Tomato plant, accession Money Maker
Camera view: horizontal (90 deg, fisheye); turntable rotation: 300 degrees
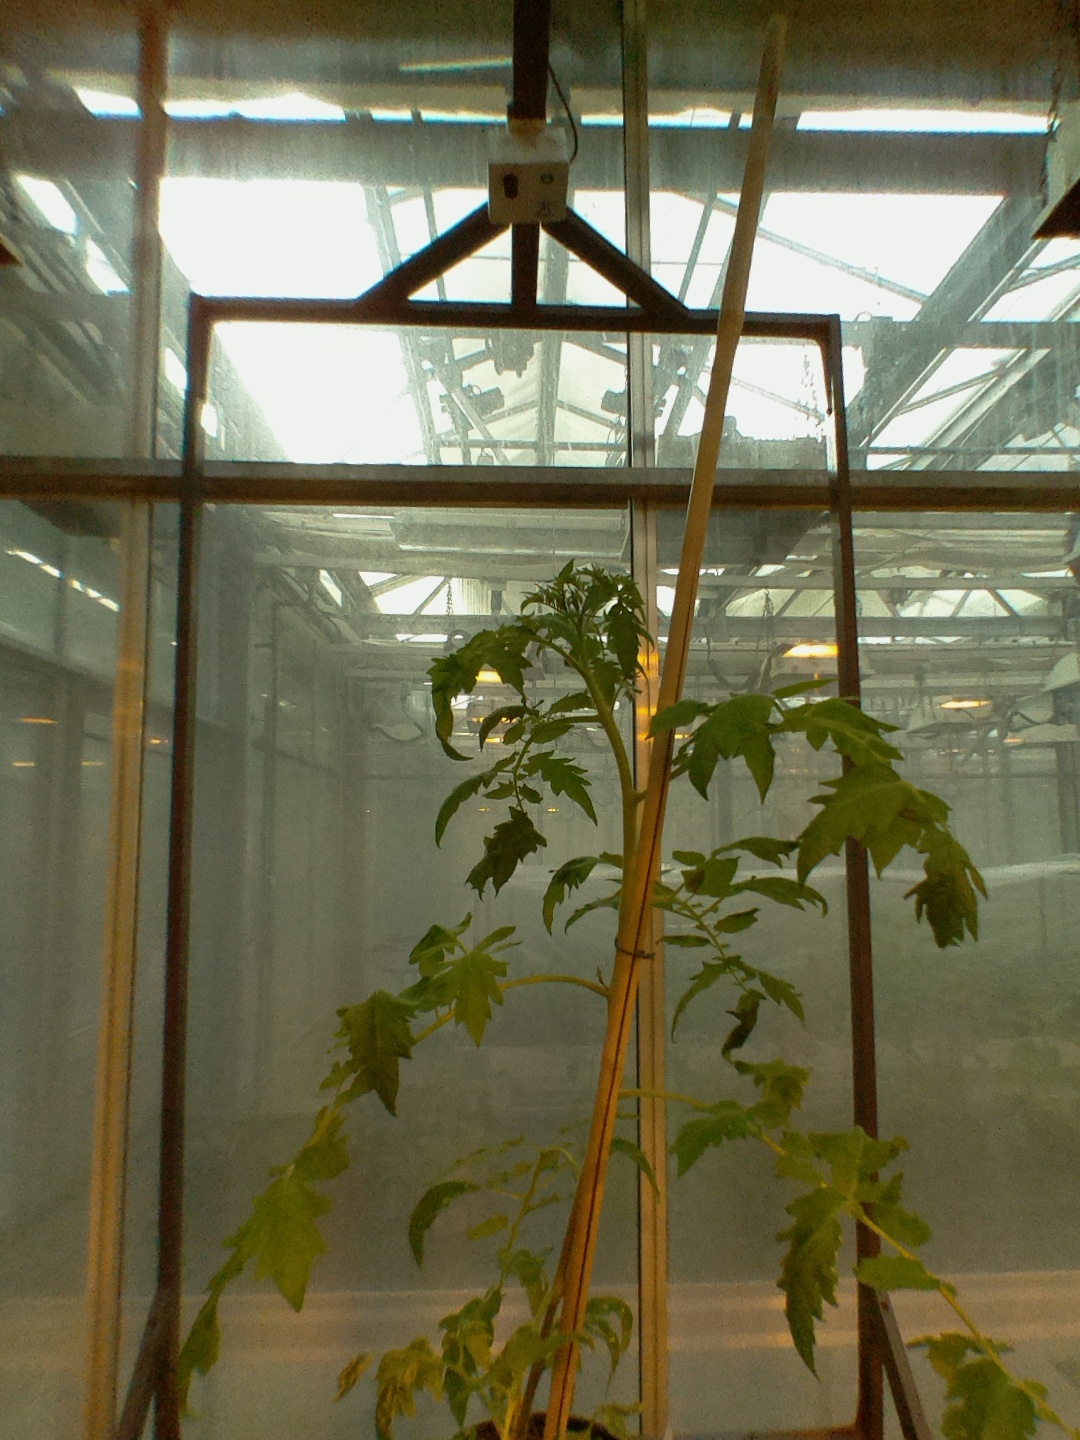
BBCH growth stage 60: First flowers open